Primavera Sound

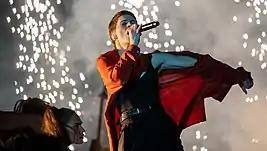
Christine and the Queens performing in 2019

2013's headliners were The Postal Service, Phoenix, Blur, The Jesus and Mary Chain, Nick Cave and the Bad Seeds and My Bloody Valentine. The lineup also featured Animal Collective, Grizzly Bear, Tame Impala, The Knife, James Blake, Band of Horses, Wu-Tang Clan and Los Planetas, among 260 acts. The festival was also set to host Fiona Apple's only scheduled performance of the year, but she canceled in April. Heineken replaced San Miguel as the festival's beer partner, and the festival dropped partnerships from its official name.